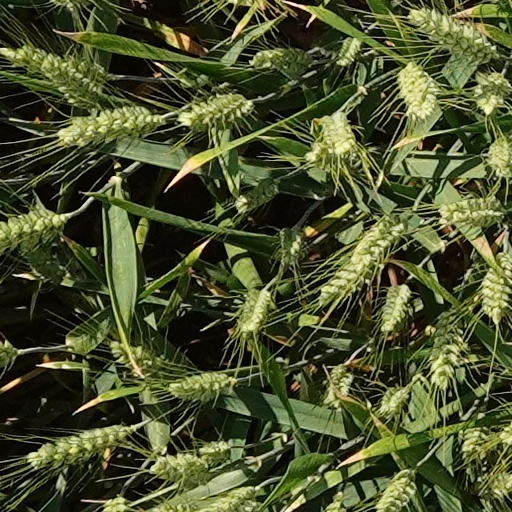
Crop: wheat